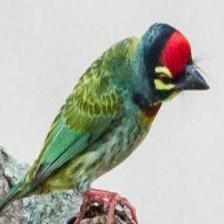
Species: COPPERSMITH BARBET
Scientific name: MEGALAIMA HAEMACEPHALA